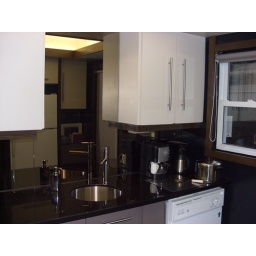
Round 18 inch under mount sink with a simple faucet from Ikea,